Rogelia

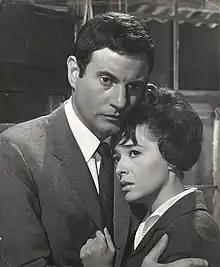
Pina Pellicer and Arturo Fernández in a publicity photo for the film

Rogelia is a 1962 Spanish drama film directed by Rafael Gil and starring Pina Pellicer, Arturo Fernández and Fernando Rey. It is based on Armando Palacio Valdés's 1926 novel "Saint Rogelia". A 1940 film adaptation had previously been made.